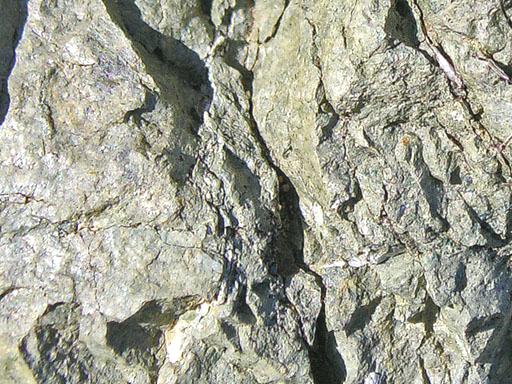
Material: stone